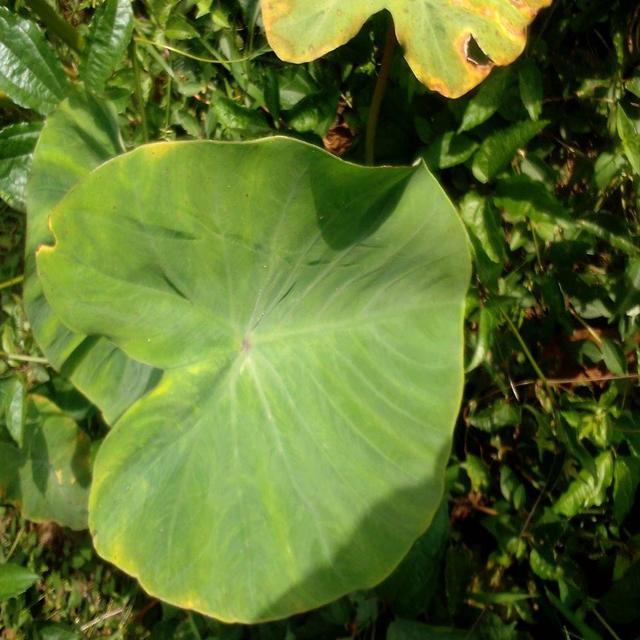
Label: Early_Blight